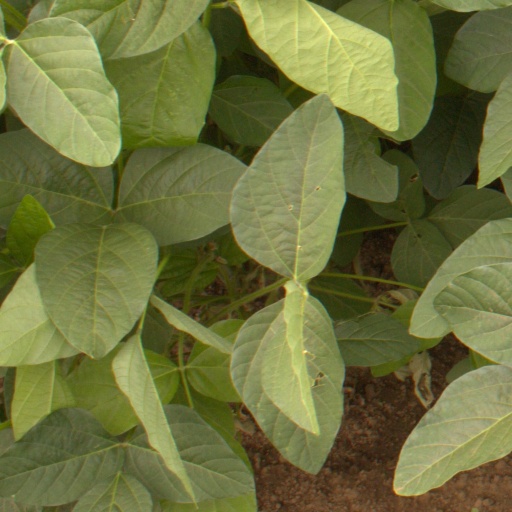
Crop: soybean